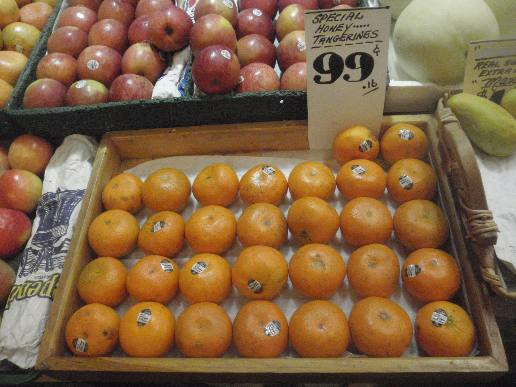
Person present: No